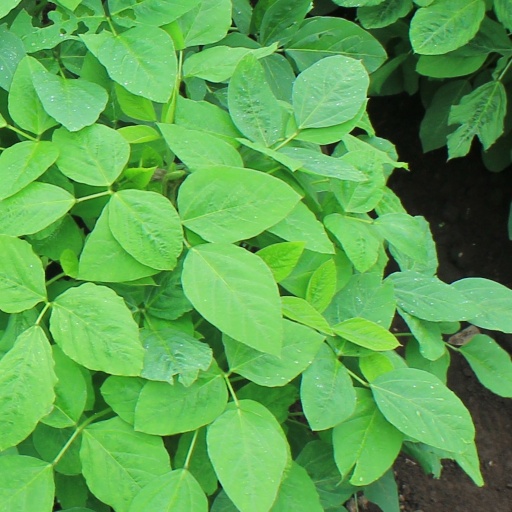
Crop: soybean